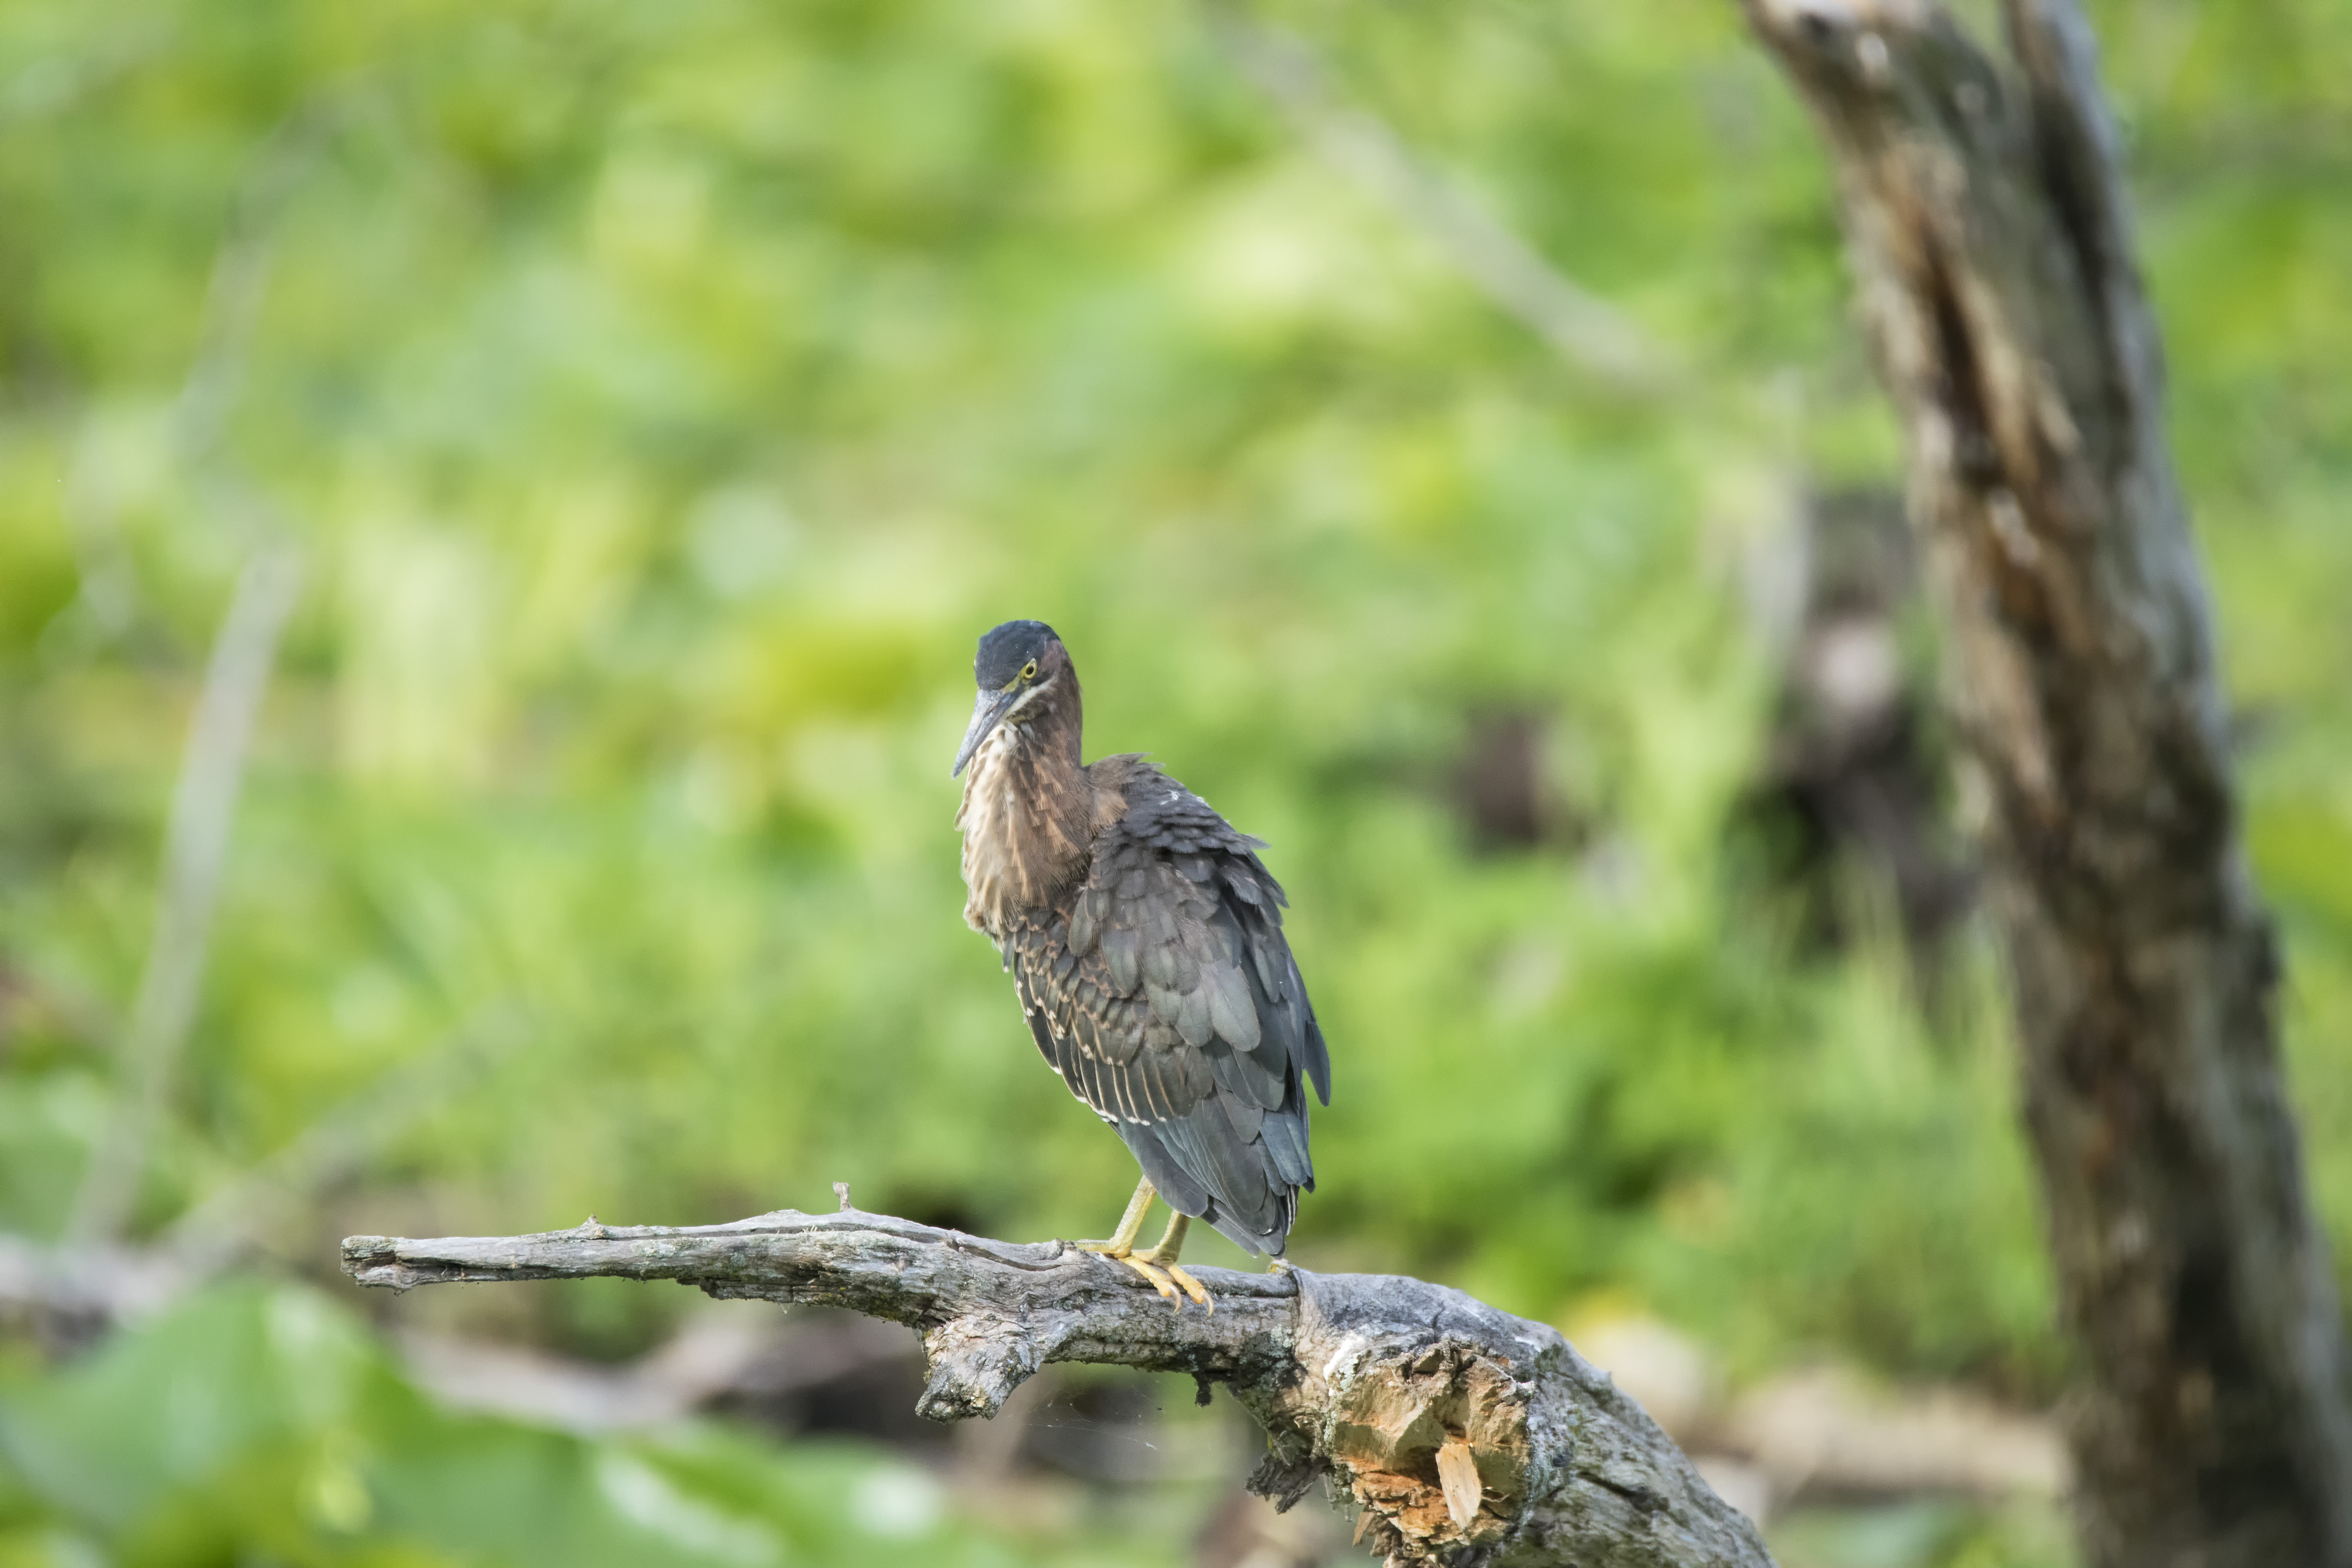
branch, bird, wildlife, green, beak, hawk, fauna, bird of prey, canada, vertebrate, vert, quebec, heron, sherbrooke, oiseau, perching bird